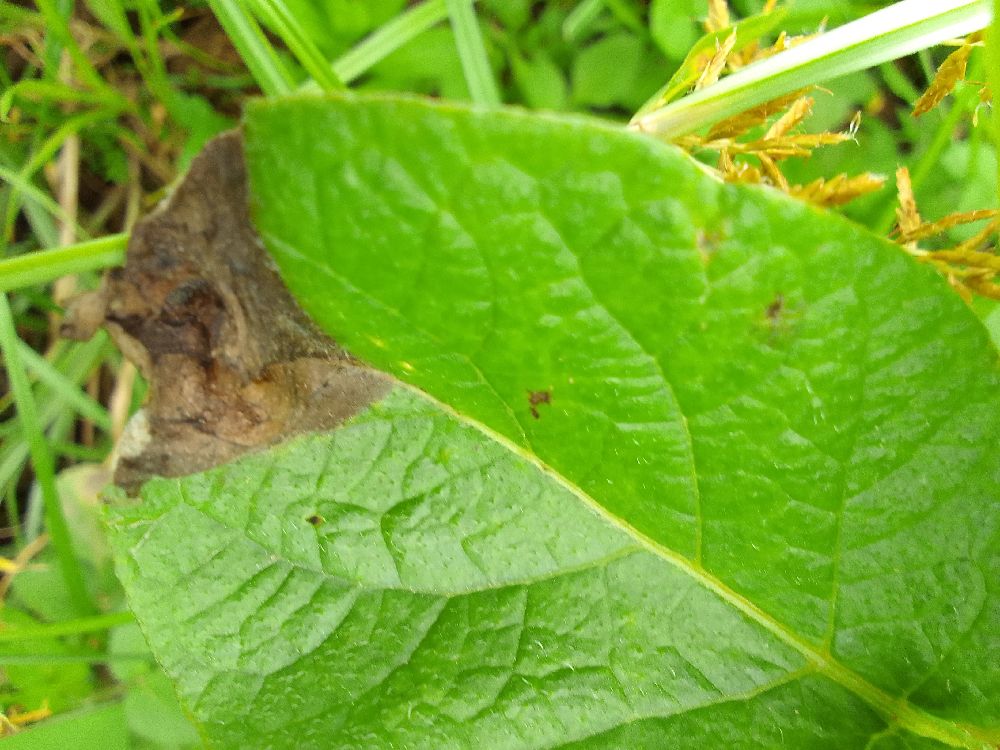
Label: Late blight